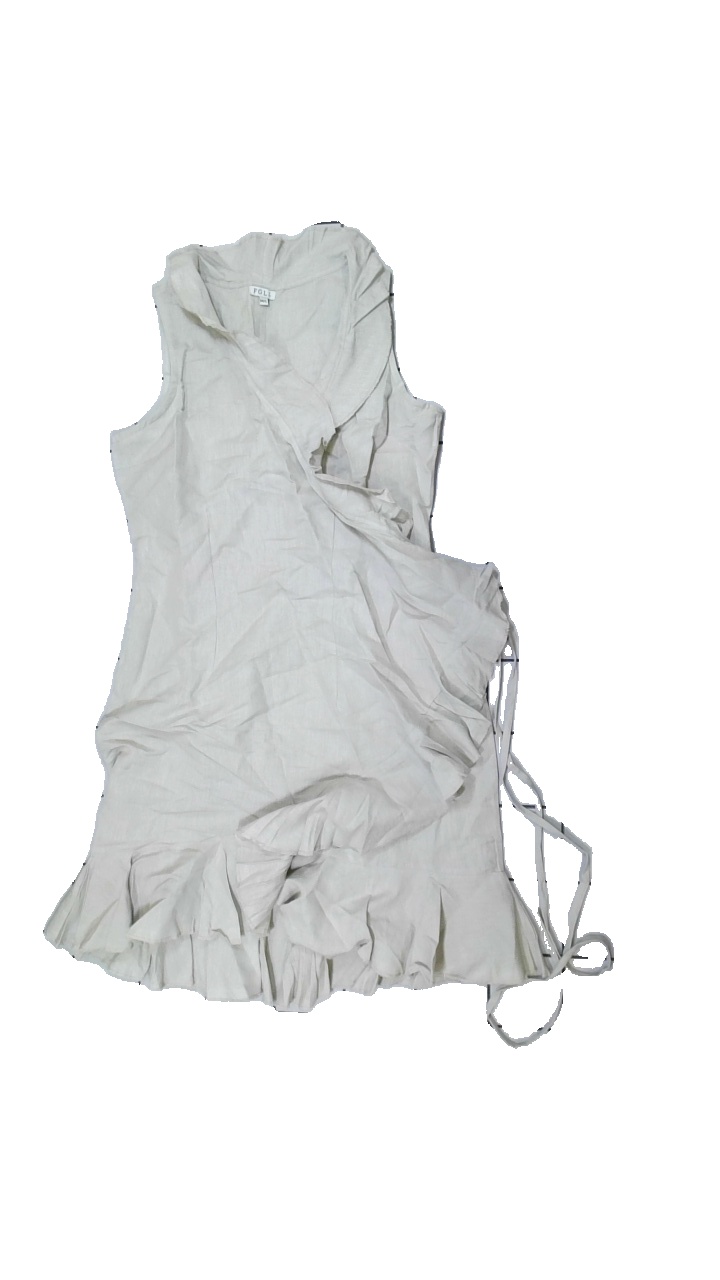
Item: Dress (Ladies)
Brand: Fgl
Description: beige dress
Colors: Beige
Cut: Regular
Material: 100% Cotton
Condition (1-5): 5
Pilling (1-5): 5
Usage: Reuse
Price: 100-150